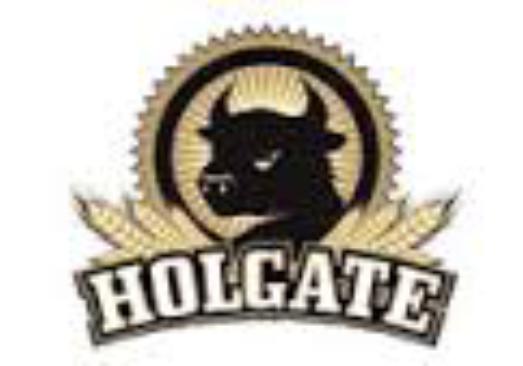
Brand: Holgate
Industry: Food